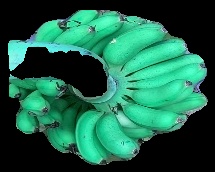
Variety: rasbale
Grade: grade1